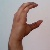
The image shows a hand gesture representing the letter 'C' in Indian Sign Language.